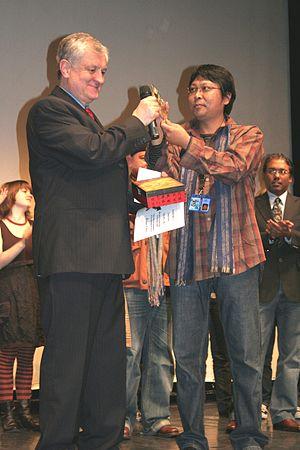
Le Festival international des cinémas d'Asie 2008 a lieu du 29 janvier au 5 février 2008.
Le Centre régional de restauration et de conservation des œuvres d'art est un établissement localisé à Vesoul, en Franche-Comté, qui est chargé de restaurer des œuvres d'art privées et publiques.